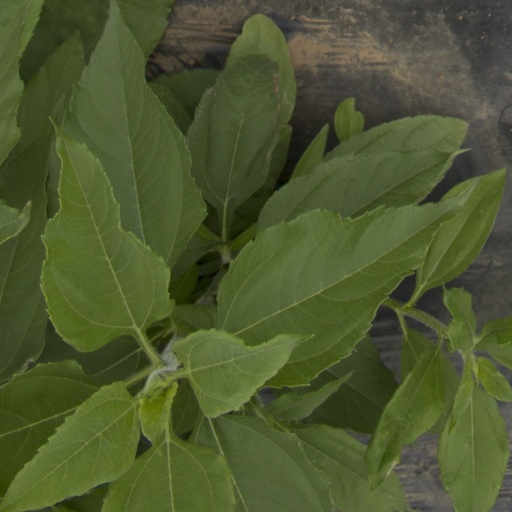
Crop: Jerusalem artichoke